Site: brandenburg
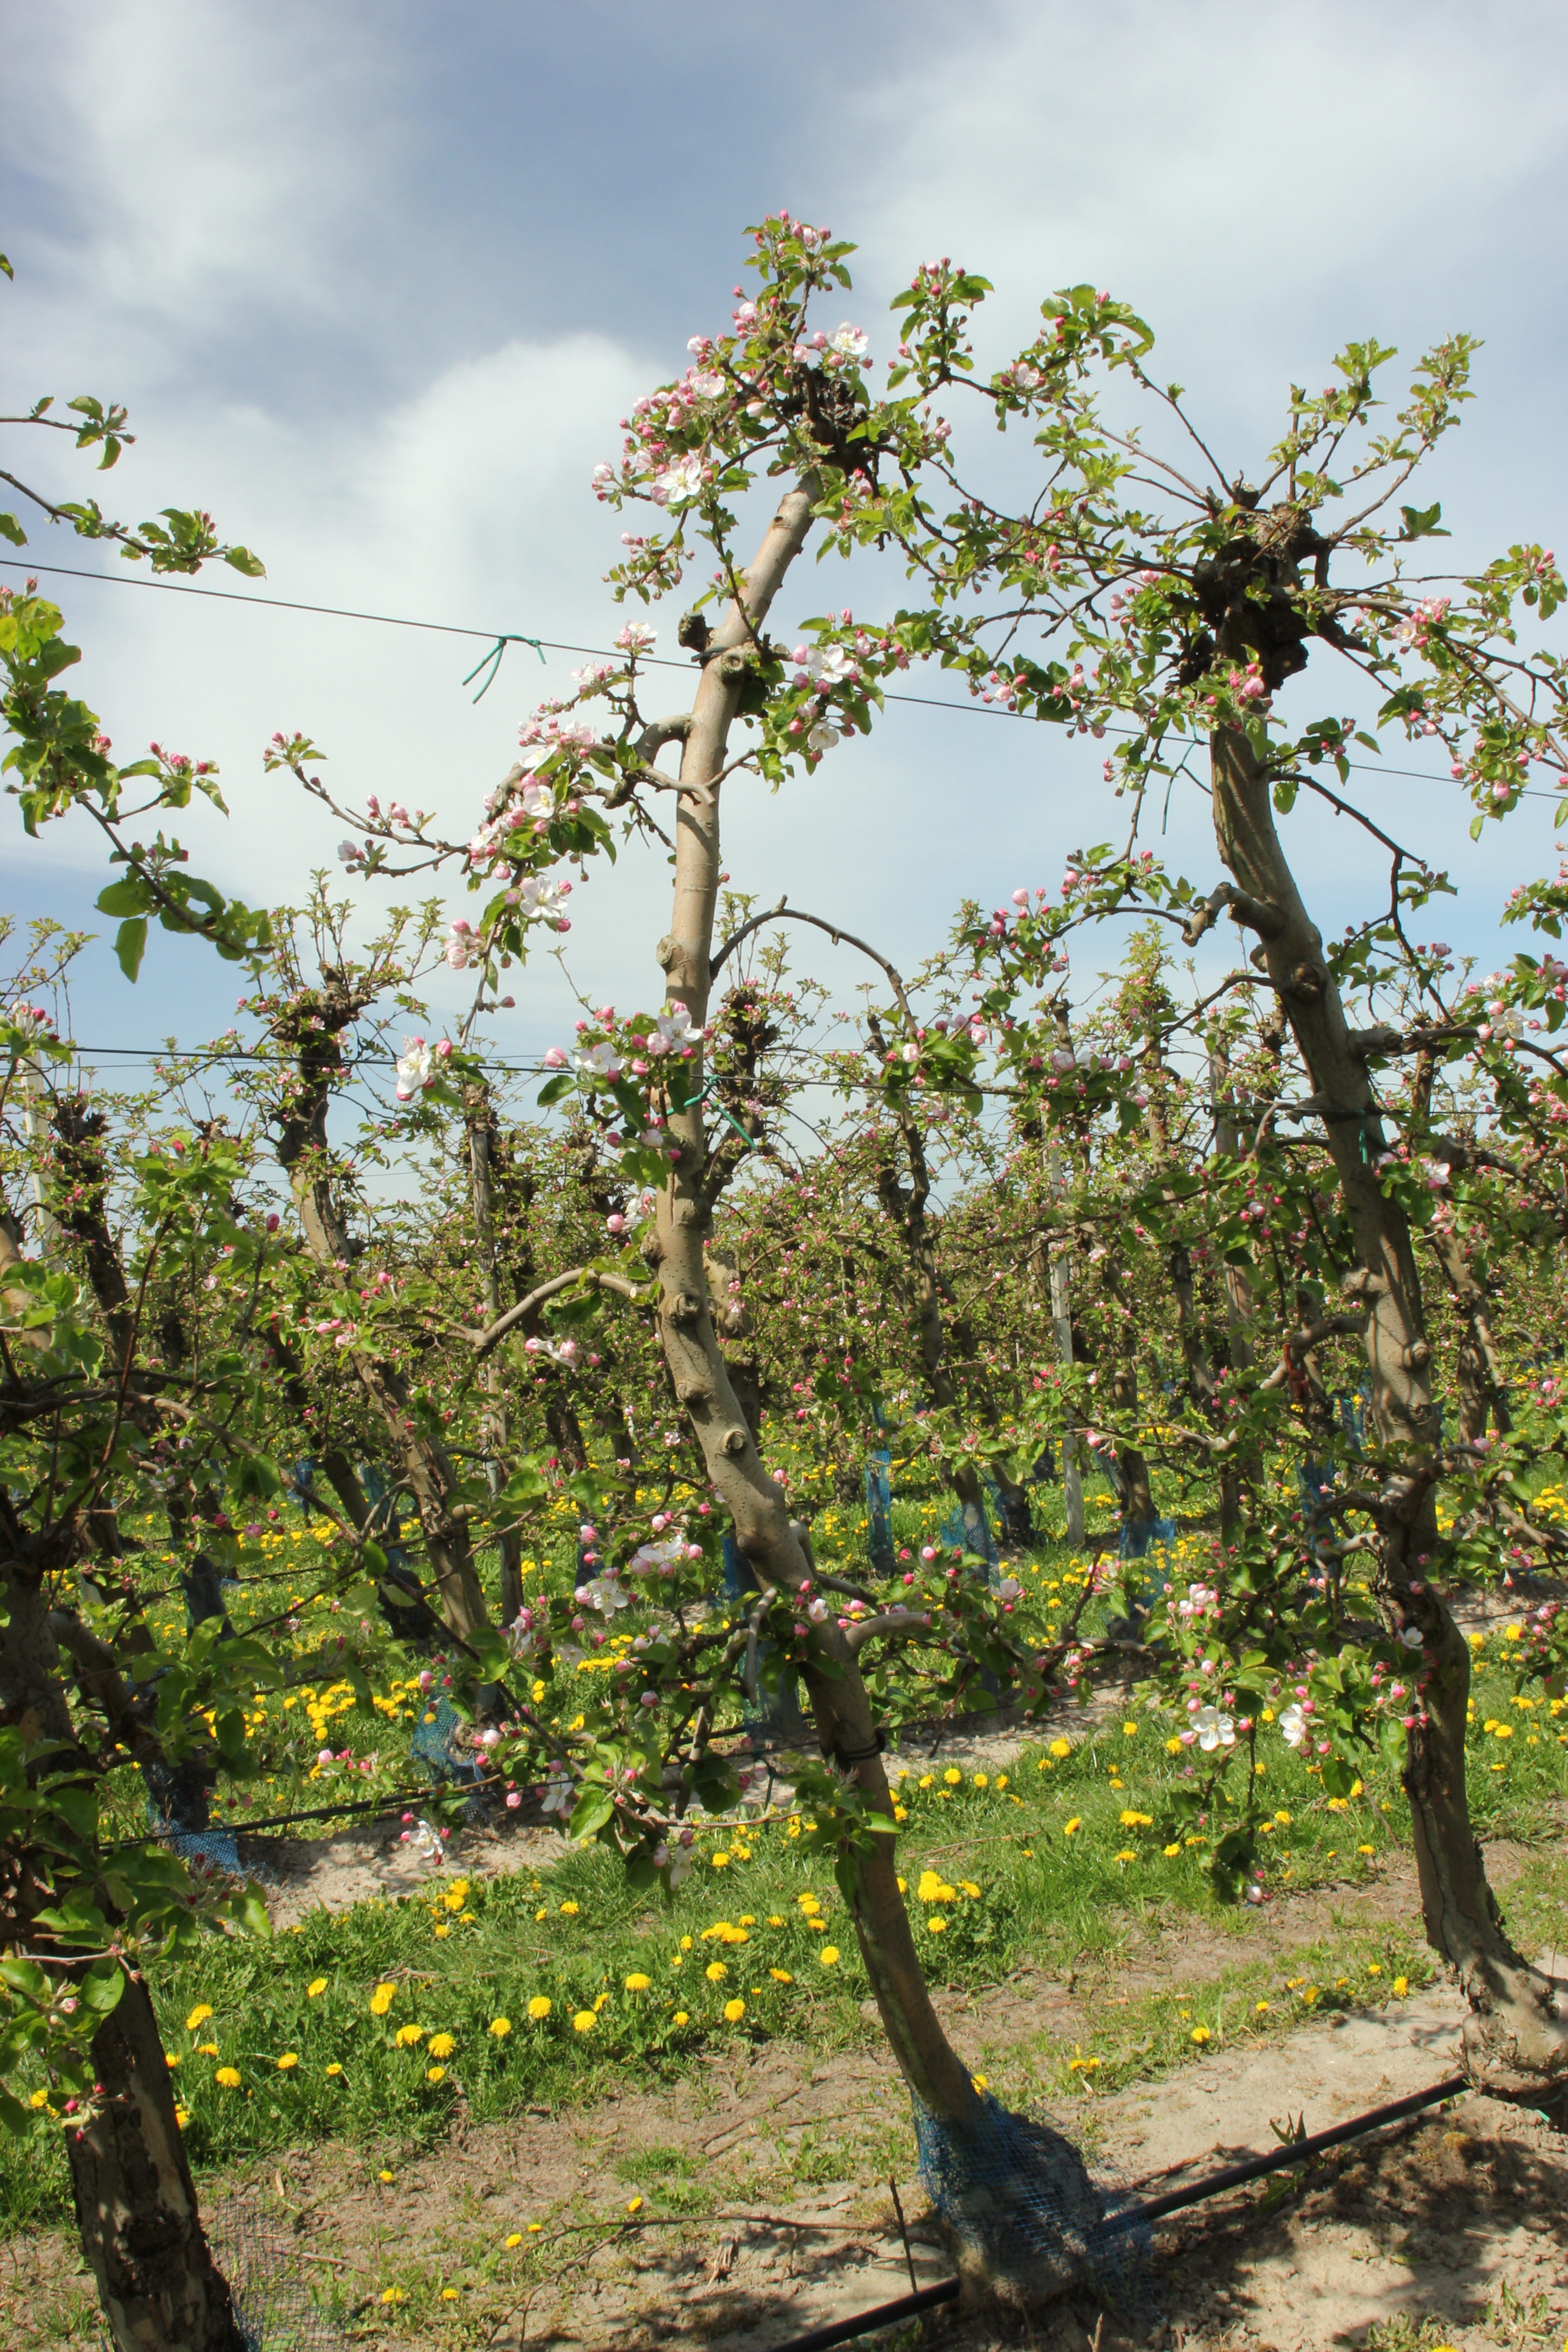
Growth stage (BBCH 57): Inflorescence emergence